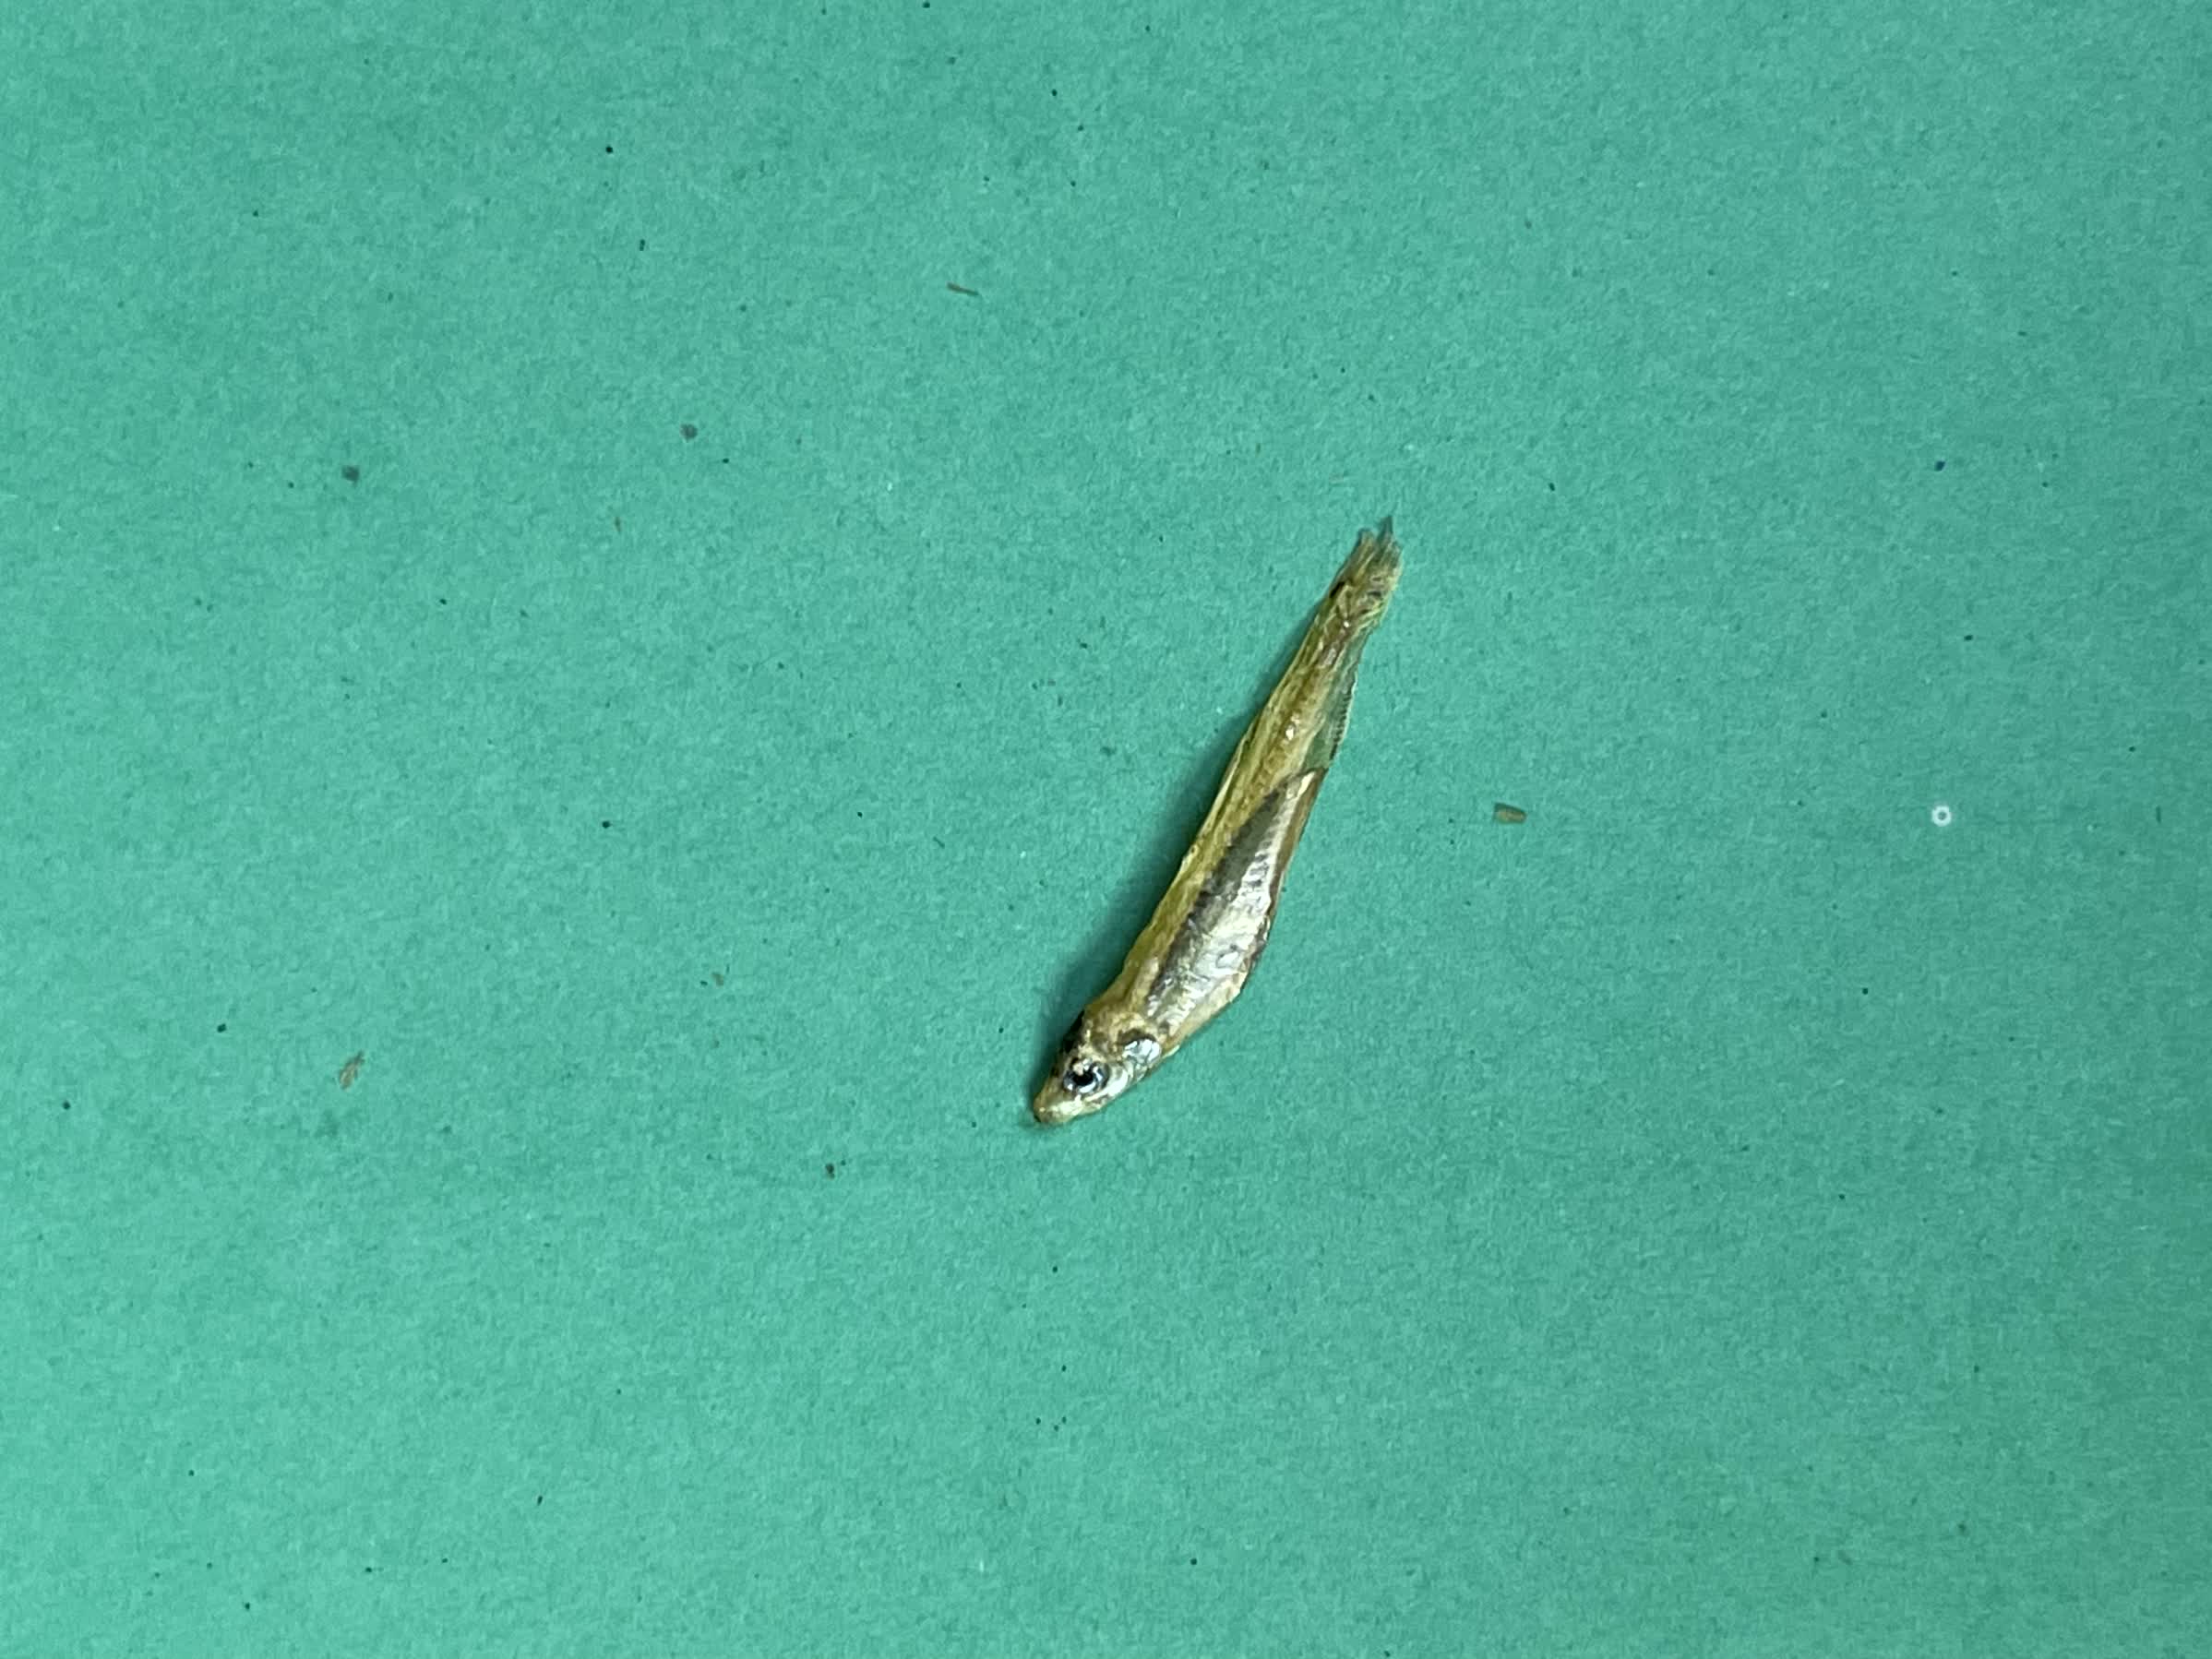
Species: kachki